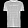
Label: T - shirt / top